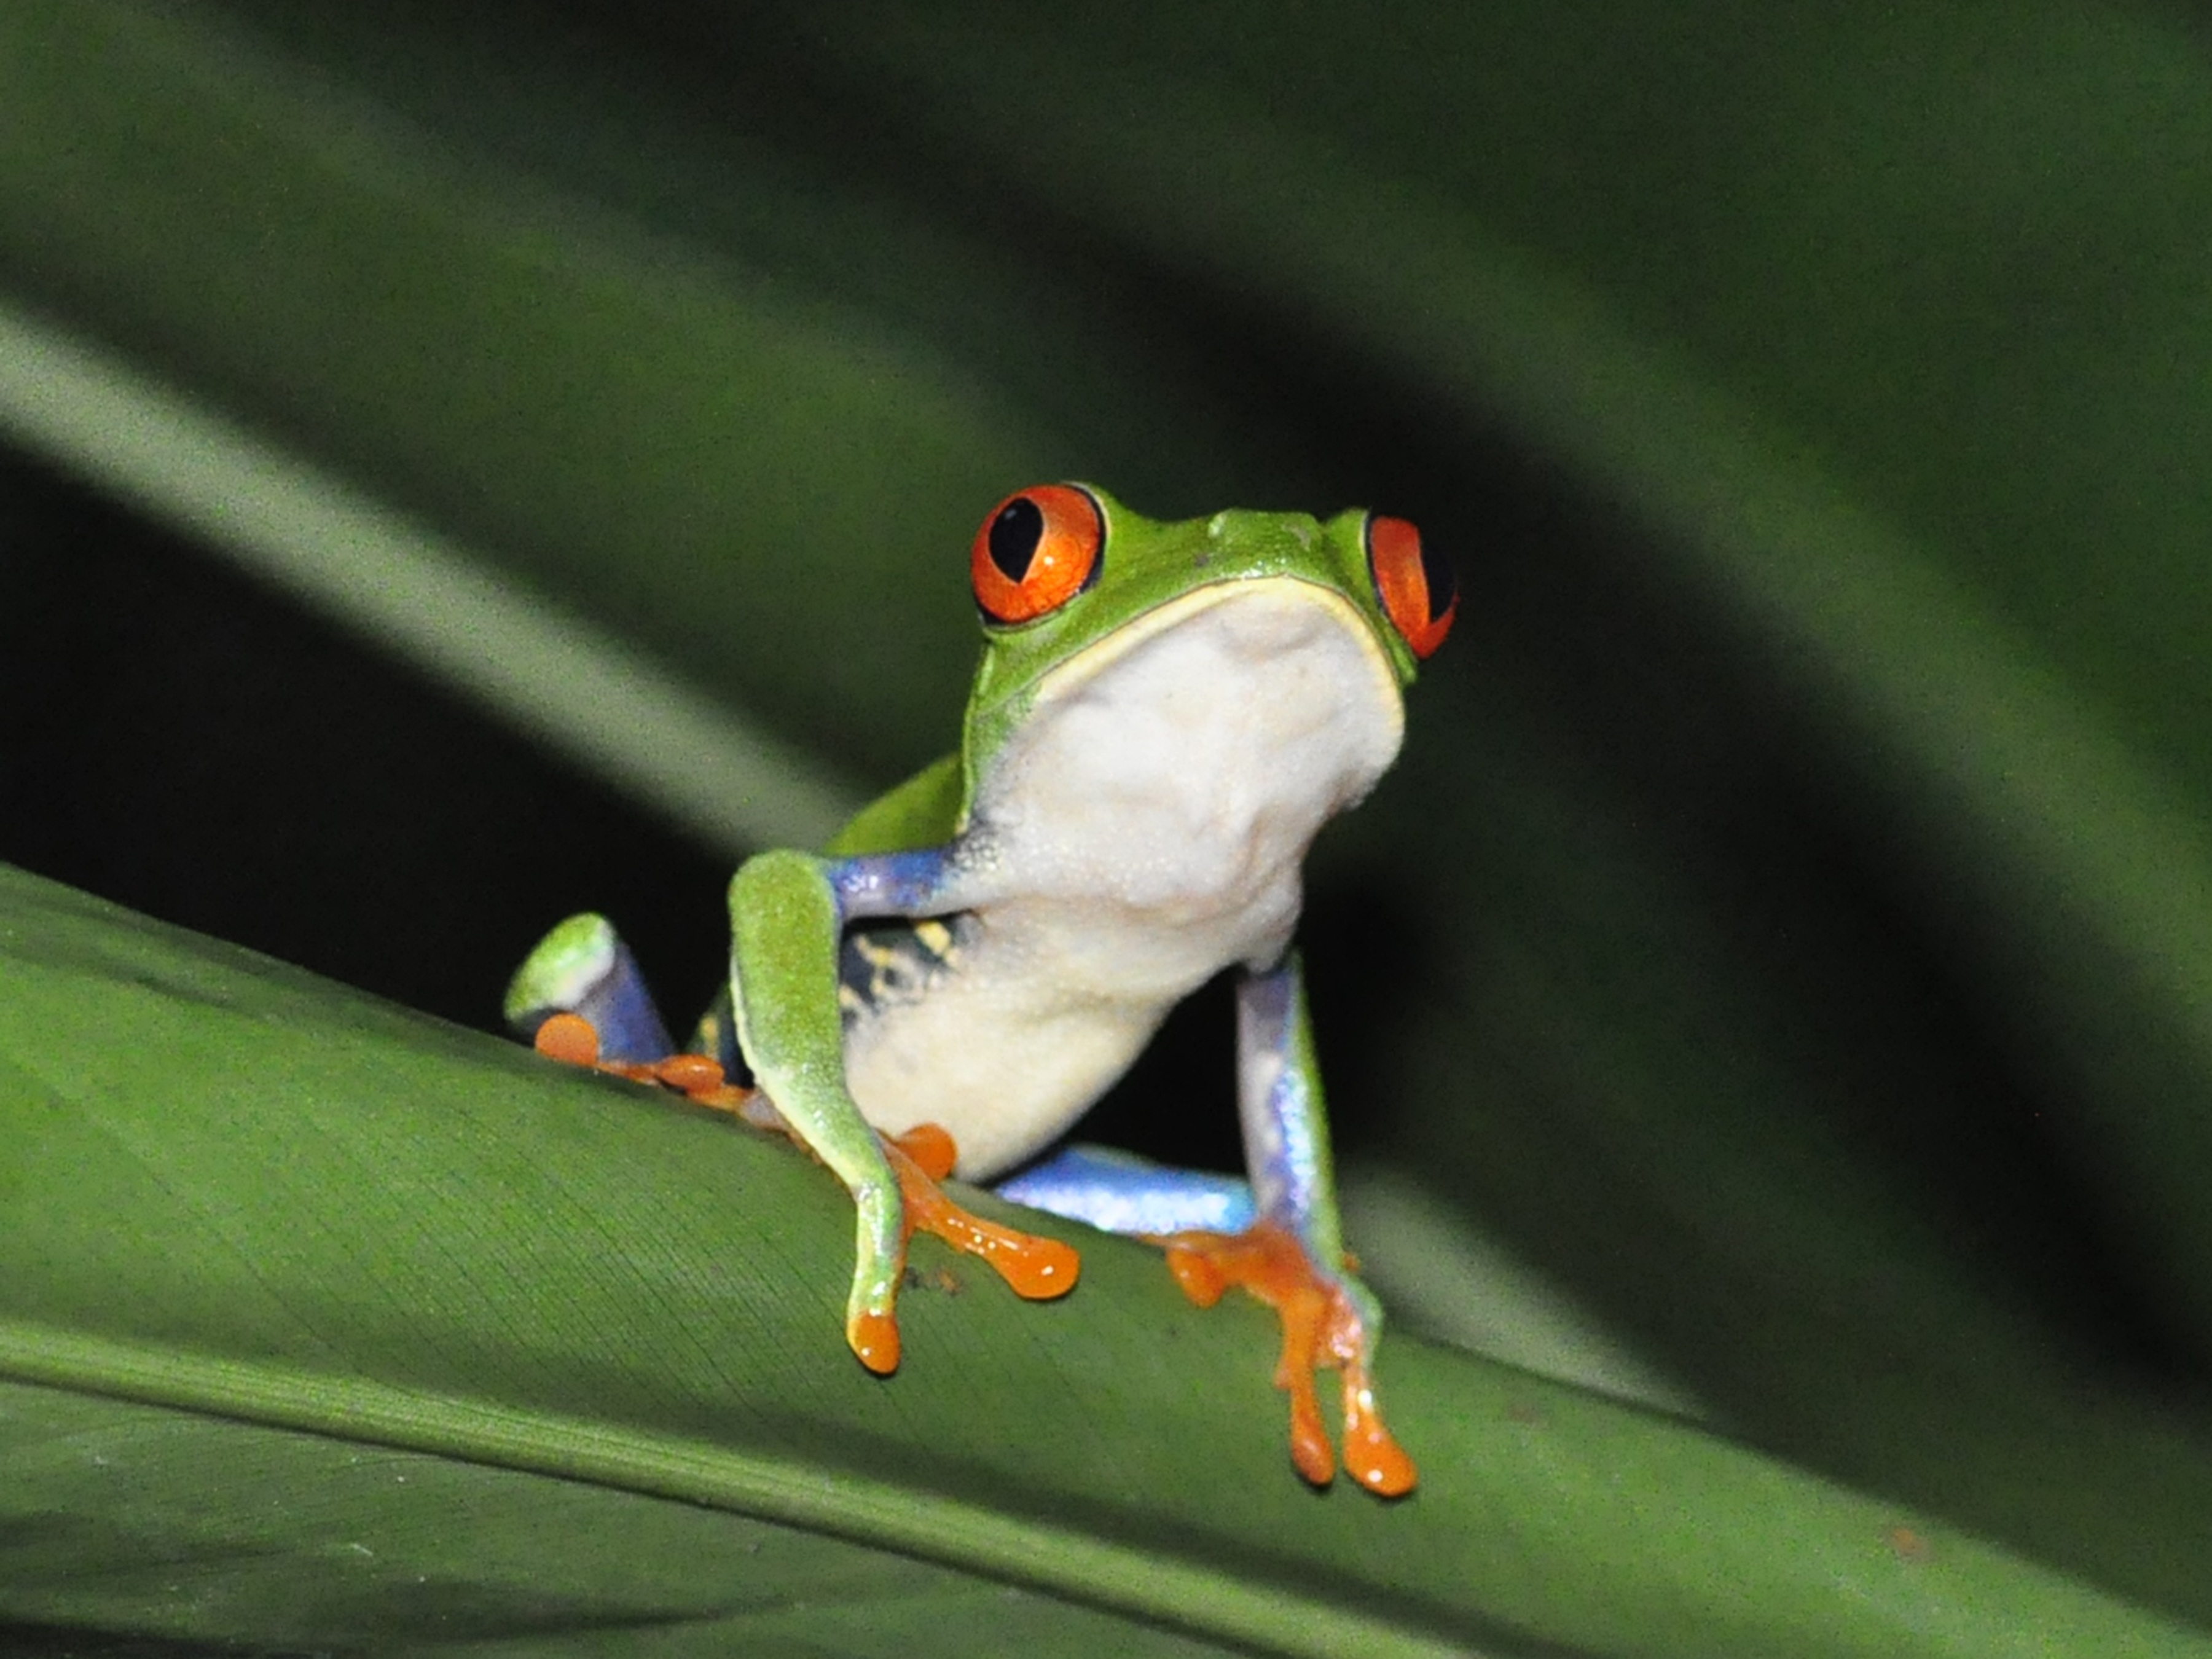
nature, green, jungle, beak, tropical, frog, amphibian, fauna, tree frog, close up, rainforest, vertebrate, exotic, tropics, macro photography, costa rica, central america, red eyed tree frog, ranidae